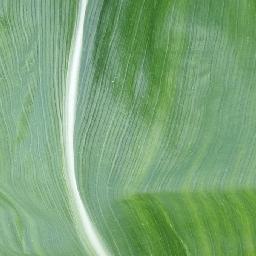
Label: Corn___healthy